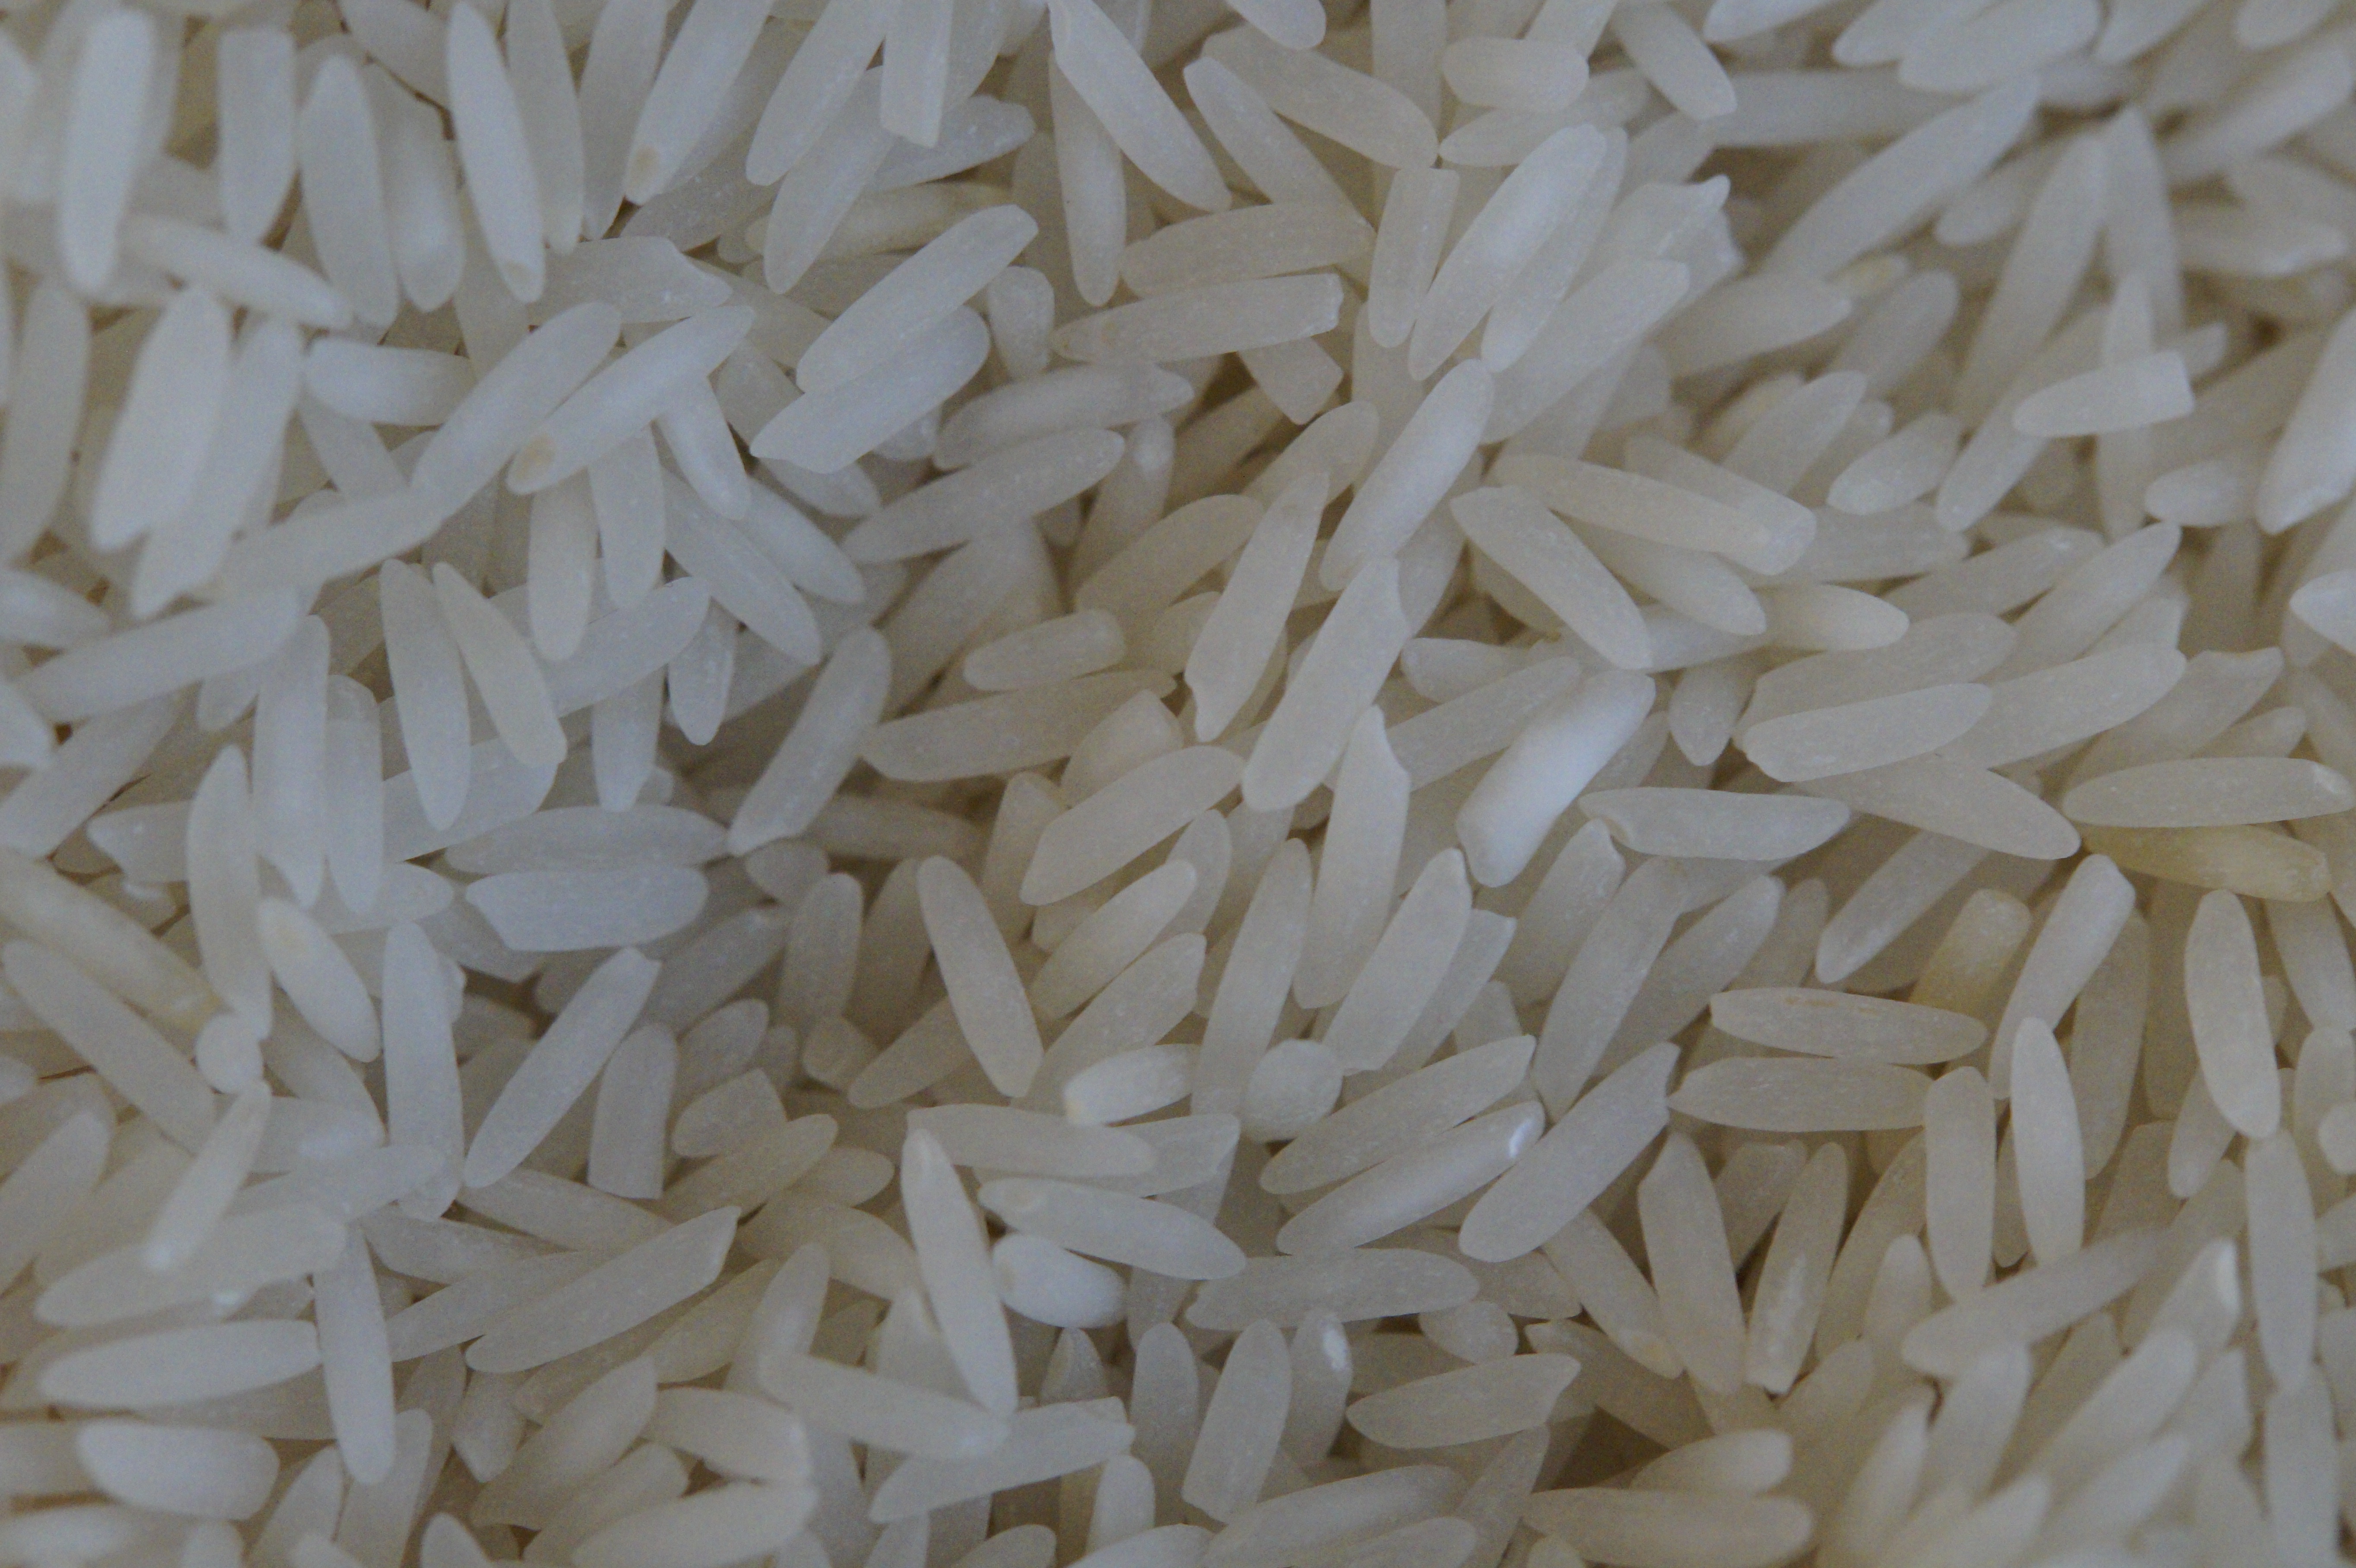
white, food, eat, cuisine, rice, cook, nutrition, cereals, grains, commodity, supplement, jasmine rice, rice grains, glutinous rice, white rice, basmati, grass family, food grain, whole grain, steamed rice